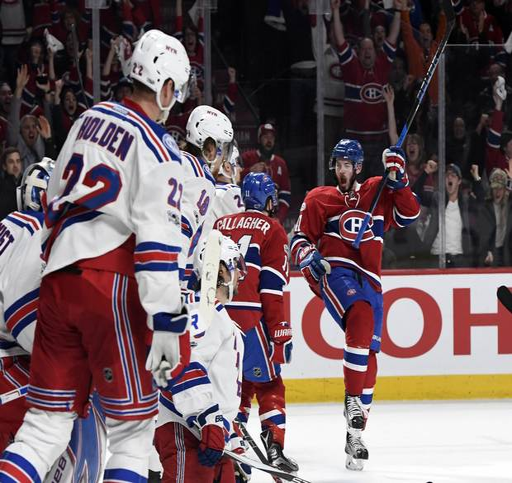
ice hockey centre reacts after scoring a goal against sports team during the first period in game two of the first round .